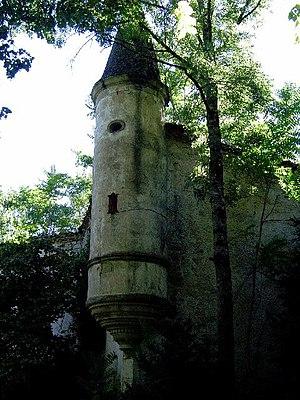
Montpinier's castle
Le château de Montpinier a été construit en 1830 sur un ancien fort, sur la commune de Montpinier, dans le Tarn.